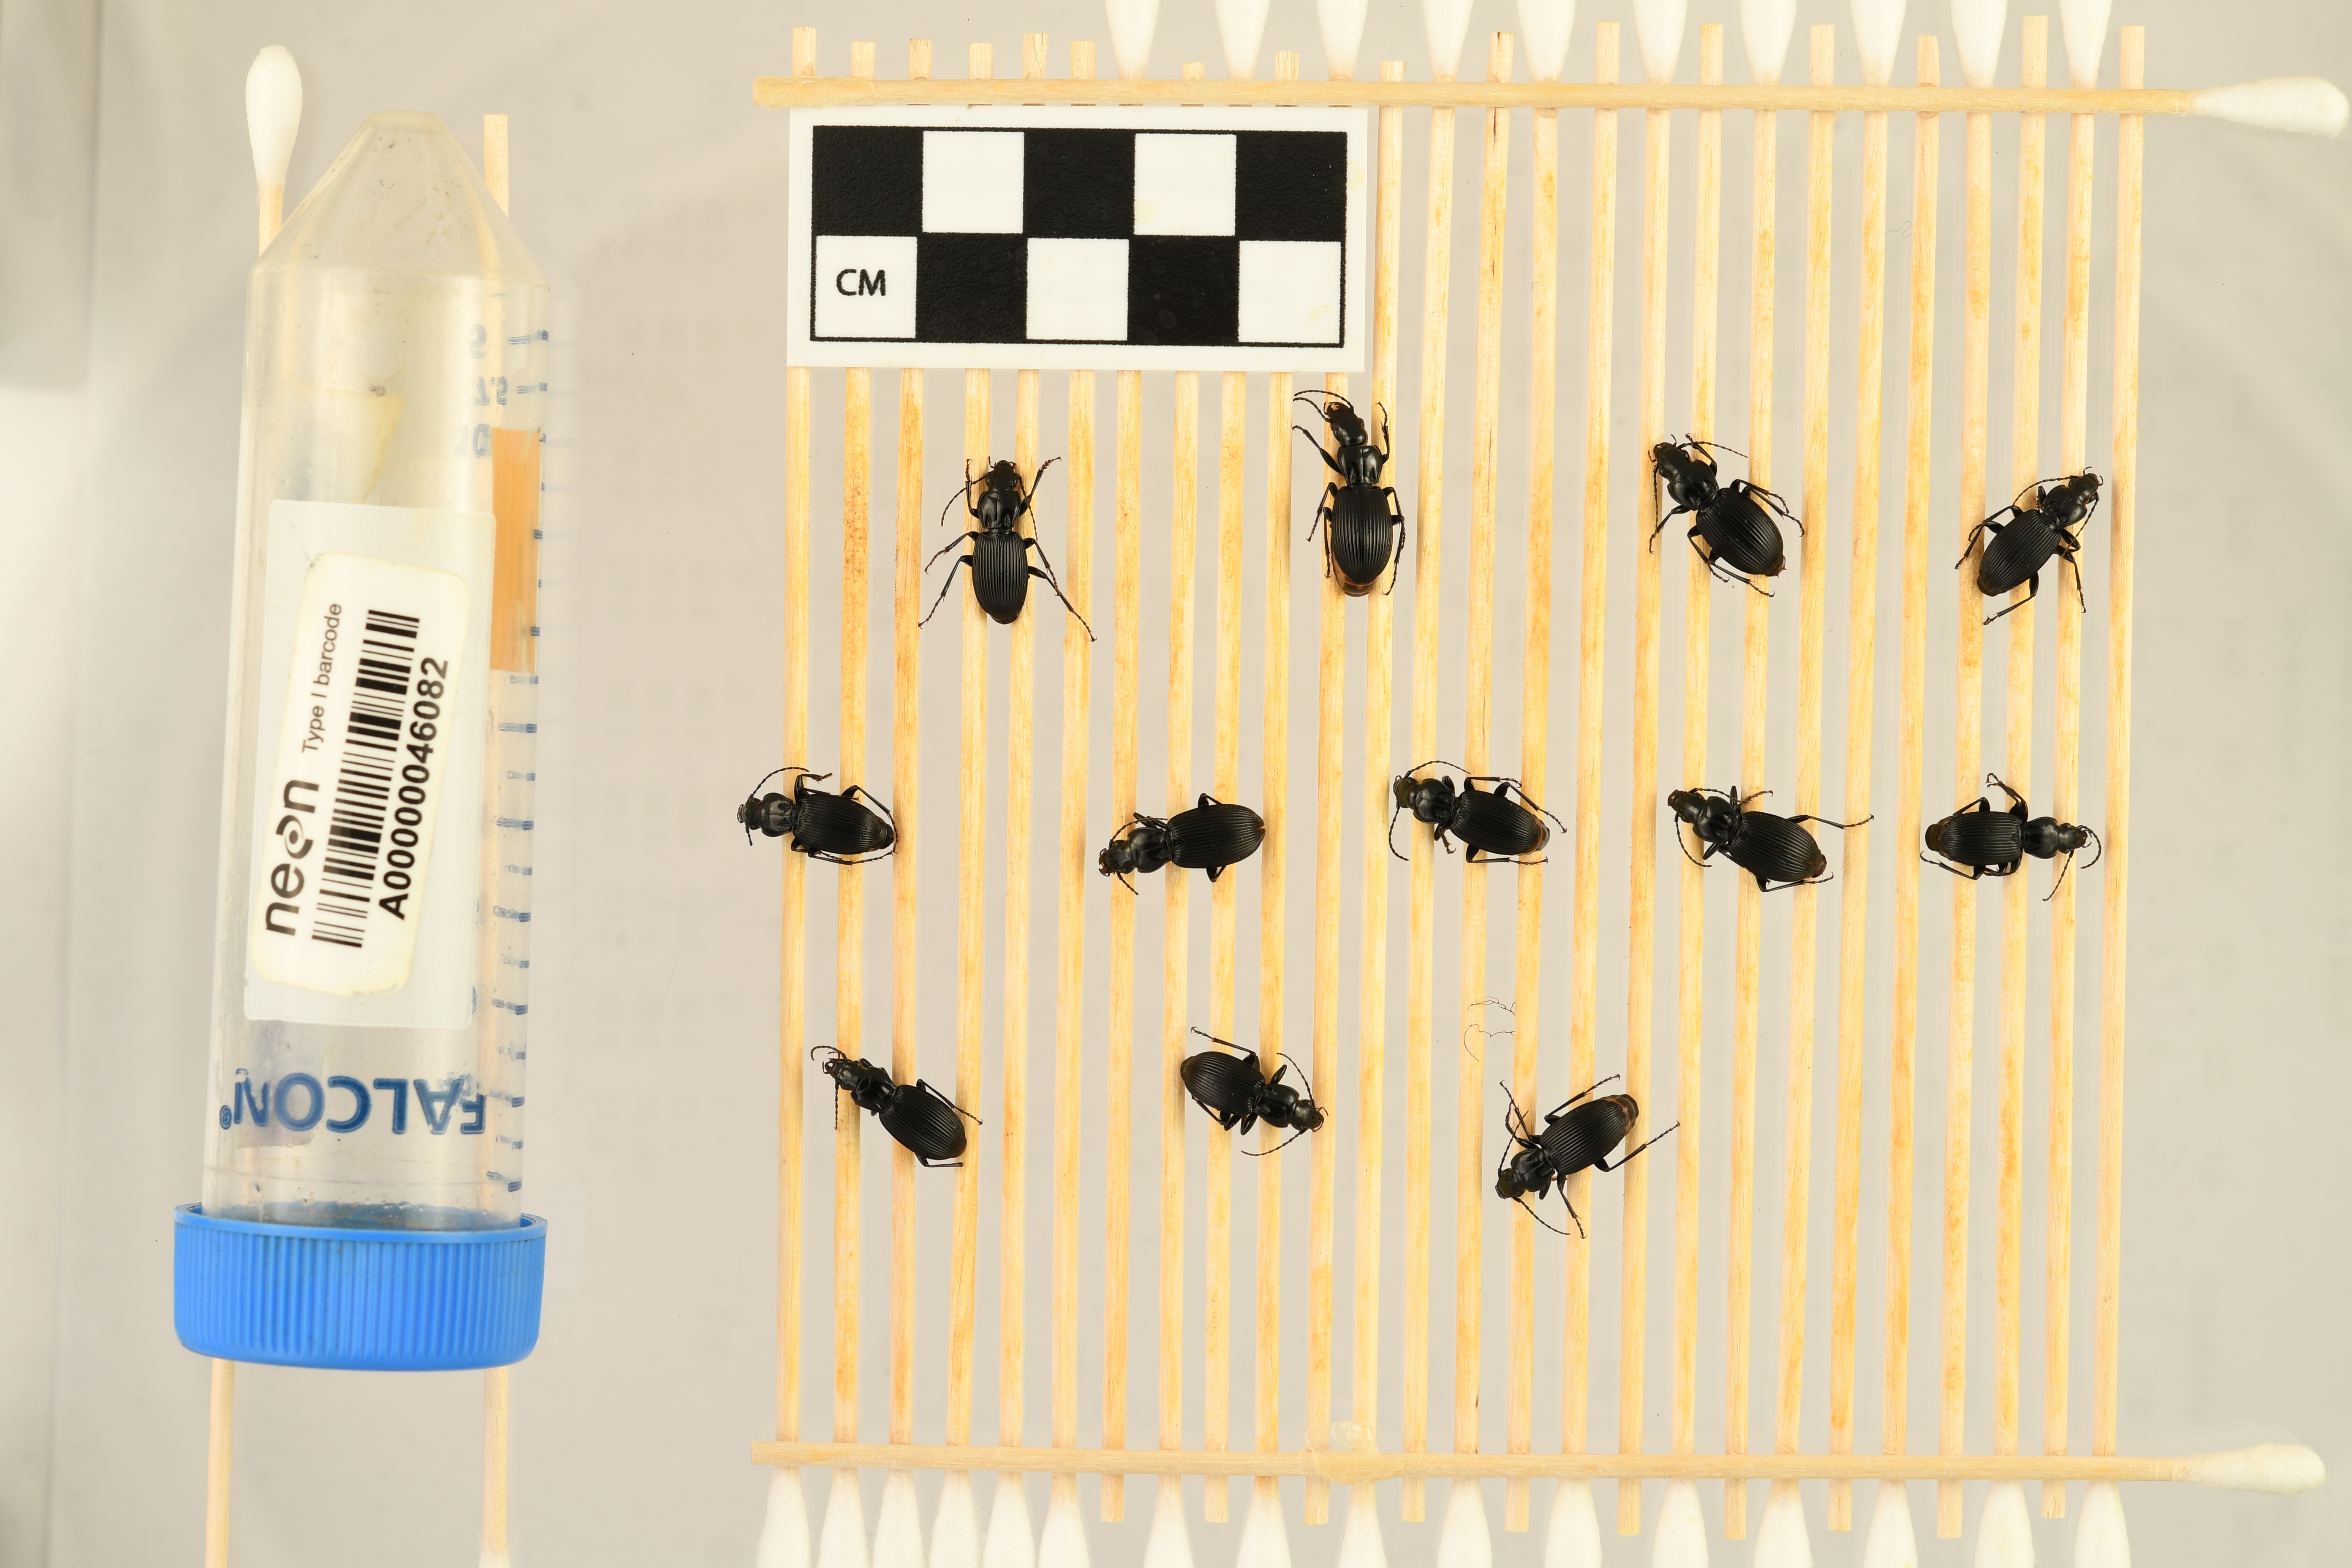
Pterostichus lachrymosus — Mountain Lake Biological Station NEON, plot MLBS_009. Beetle 1, ElytraLength: 0.8464 cm (lying flat: Yes)

Pterostichus lachrymosus — Mountain Lake Biological Station NEON, plot MLBS_009. Beetle 1, ElytraWidth: 0.4176 cm (lying flat: Yes)

Pterostichus lachrymosus — Mountain Lake Biological Station NEON, plot MLBS_009. Beetle 2, ElytraLength: 0.9231 cm (lying flat: Yes)

Pterostichus lachrymosus — Mountain Lake Biological Station NEON, plot MLBS_009. Beetle 2, ElytraWidth: 0.4395 cm (lying flat: Yes)

Pterostichus lachrymosus — Mountain Lake Biological Station NEON, plot MLBS_009. Beetle 3, ElytraLength: 0.8708 cm (lying flat: Yes)

Pterostichus lachrymosus — Mountain Lake Biological Station NEON, plot MLBS_009. Beetle 3, ElytraWidth: 0.474 cm (lying flat: Yes)

Pterostichus lachrymosus — Mountain Lake Biological Station NEON, plot MLBS_009. Beetle 4, ElytraLength: 0.8397 cm (lying flat: Yes)

Pterostichus lachrymosus — Mountain Lake Biological Station NEON, plot MLBS_009. Beetle 4, ElytraWidth: 0.4119 cm (lying flat: Yes)

Pterostichus lachrymosus — Mountain Lake Biological Station NEON, plot MLBS_009. Beetle 5, ElytraLength: 0.7915 cm (lying flat: Yes)

Pterostichus lachrymosus — Mountain Lake Biological Station NEON, plot MLBS_009. Beetle 5, ElytraWidth: 0.4078 cm (lying flat: Yes)

Pterostichus lachrymosus — Mountain Lake Biological Station NEON, plot MLBS_009. Beetle 6, ElytraLength: 0.916 cm (lying flat: Yes)

Pterostichus lachrymosus — Mountain Lake Biological Station NEON, plot MLBS_009. Beetle 6, ElytraWidth: 0.459 cm (lying flat: Yes)

Pterostichus lachrymosus — Mountain Lake Biological Station NEON, plot MLBS_009. Beetle 7, ElytraLength: 0.8271 cm (lying flat: Yes)

Pterostichus lachrymosus — Mountain Lake Biological Station NEON, plot MLBS_009. Beetle 7, ElytraWidth: 0.4244 cm (lying flat: Yes)

Pterostichus lachrymosus — Mountain Lake Biological Station NEON, plot MLBS_009. Beetle 8, ElytraLength: 0.8326 cm (lying flat: Yes)

Pterostichus lachrymosus — Mountain Lake Biological Station NEON, plot MLBS_009. Beetle 8, ElytraWidth: 0.4423 cm (lying flat: Yes)

Pterostichus lachrymosus — Mountain Lake Biological Station NEON, plot MLBS_009. Beetle 9, ElytraLength: 0.7693 cm (lying flat: Yes)

Pterostichus lachrymosus — Mountain Lake Biological Station NEON, plot MLBS_009. Beetle 9, ElytraWidth: 0.3956 cm (lying flat: Yes)

Pterostichus lachrymosus — Mountain Lake Biological Station NEON, plot MLBS_009. Beetle 10, ElytraLength: 0.8472 cm (lying flat: Yes)

Pterostichus lachrymosus — Mountain Lake Biological Station NEON, plot MLBS_009. Beetle 10, ElytraWidth: 0.4267 cm (lying flat: Yes)

Pterostichus lachrymosus — Mountain Lake Biological Station NEON, plot MLBS_009. Beetle 11, ElytraLength: 0.7185 cm (lying flat: Yes)

Pterostichus lachrymosus — Mountain Lake Biological Station NEON, plot MLBS_009. Beetle 11, ElytraWidth: 0.404 cm (lying flat: Yes)

Pterostichus lachrymosus — Mountain Lake Biological Station NEON, plot MLBS_009. Beetle 12, ElytraLength: 0.82 cm (lying flat: Yes)

Pterostichus lachrymosus — Mountain Lake Biological Station NEON, plot MLBS_009. Beetle 12, ElytraWidth: 0.4511 cm (lying flat: Yes)

Pterostichus lachrymosus — Mountain Lake Biological Station NEON, plot MLBS_009. Beetle 1, ElytraLength: 0.7451 cm (lying flat: Yes)

Pterostichus lachrymosus — Mountain Lake Biological Station NEON, plot MLBS_009. Beetle 1, ElytraWidth: 0.3981 cm (lying flat: Yes)

Pterostichus lachrymosus — Mountain Lake Biological Station NEON, plot MLBS_009. Beetle 2, ElytraLength: 0.8573 cm (lying flat: Yes)

Pterostichus lachrymosus — Mountain Lake Biological Station NEON, plot MLBS_009. Beetle 2, ElytraWidth: 0.4081 cm (lying flat: Yes)

Pterostichus lachrymosus — Mountain Lake Biological Station NEON, plot MLBS_009. Beetle 3, ElytraLength: 0.8081 cm (lying flat: Yes)

Pterostichus lachrymosus — Mountain Lake Biological Station NEON, plot MLBS_009. Beetle 3, ElytraWidth: 0.469 cm (lying flat: Yes)

Pterostichus lachrymosus — Mountain Lake Biological Station NEON, plot MLBS_009. Beetle 4, ElytraLength: 0.7867 cm (lying flat: Yes)

Pterostichus lachrymosus — Mountain Lake Biological Station NEON, plot MLBS_009. Beetle 4, ElytraWidth: 0.404 cm (lying flat: Yes)

Pterostichus lachrymosus — Mountain Lake Biological Station NEON, plot MLBS_009. Beetle 5, ElytraLength: 0.6906 cm (lying flat: Yes)

Pterostichus lachrymosus — Mountain Lake Biological Station NEON, plot MLBS_009. Beetle 5, ElytraWidth: 0.3962 cm (lying flat: Yes)

Pterostichus lachrymosus — Mountain Lake Biological Station NEON, plot MLBS_009. Beetle 6, ElytraLength: 0.8224 cm (lying flat: Yes)

Pterostichus lachrymosus — Mountain Lake Biological Station NEON, plot MLBS_009. Beetle 6, ElytraWidth: 0.3925 cm (lying flat: Yes)

Pterostichus lachrymosus — Mountain Lake Biological Station NEON, plot MLBS_009. Beetle 7, ElytraLength: 0.7262 cm (lying flat: Yes)

Pterostichus lachrymosus — Mountain Lake Biological Station NEON, plot MLBS_009. Beetle 7, ElytraWidth: 0.4098 cm (lying flat: Yes)

Pterostichus lachrymosus — Mountain Lake Biological Station NEON, plot MLBS_009. Beetle 8, ElytraLength: 0.7371 cm (lying flat: Yes)

Pterostichus lachrymosus — Mountain Lake Biological Station NEON, plot MLBS_009. Beetle 8, ElytraWidth: 0.3927 cm (lying flat: Yes)

Pterostichus lachrymosus — Mountain Lake Biological Station NEON, plot MLBS_009. Beetle 9, ElytraLength: 0.7043 cm (lying flat: Yes)

Pterostichus lachrymosus — Mountain Lake Biological Station NEON, plot MLBS_009. Beetle 9, ElytraWidth: 0.4183 cm (lying flat: Yes)

Pterostichus lachrymosus — Mountain Lake Biological Station NEON, plot MLBS_009. Beetle 10, ElytraLength: 0.7331 cm (lying flat: Yes)

Pterostichus lachrymosus — Mountain Lake Biological Station NEON, plot MLBS_009. Beetle 10, ElytraWidth: 0.4025 cm (lying flat: Yes)

Pterostichus lachrymosus — Mountain Lake Biological Station NEON, plot MLBS_009. Beetle 11, ElytraLength: 0.6594 cm (lying flat: Yes)

Pterostichus lachrymosus — Mountain Lake Biological Station NEON, plot MLBS_009. Beetle 11, ElytraWidth: 0.4002 cm (lying flat: Yes)

Pterostichus lachrymosus — Mountain Lake Biological Station NEON, plot MLBS_009. Beetle 12, ElytraLength: 0.742 cm (lying flat: Yes)

Pterostichus lachrymosus — Mountain Lake Biological Station NEON, plot MLBS_009. Beetle 12, ElytraWidth: 0.4273 cm (lying flat: Yes)

Pterostichus lachrymosus — Mountain Lake Biological Station NEON, plot MLBS_009. Beetle 1, ElytraLength: 0.7766 cm (lying flat: Yes)

Pterostichus lachrymosus — Mountain Lake Biological Station NEON, plot MLBS_009. Beetle 1, ElytraWidth: 0.383 cm (lying flat: Yes)

Pterostichus lachrymosus — Mountain Lake Biological Station NEON, plot MLBS_009. Beetle 2, ElytraLength: 0.8617 cm (lying flat: Yes)

Pterostichus lachrymosus — Mountain Lake Biological Station NEON, plot MLBS_009. Beetle 2, ElytraWidth: 0.4149 cm (lying flat: Yes)

Pterostichus lachrymosus — Mountain Lake Biological Station NEON, plot MLBS_009. Beetle 3, ElytraLength: 0.835 cm (lying flat: Yes)

Pterostichus lachrymosus — Mountain Lake Biological Station NEON, plot MLBS_009. Beetle 3, ElytraWidth: 0.4513 cm (lying flat: Yes)

Pterostichus lachrymosus — Mountain Lake Biological Station NEON, plot MLBS_009. Beetle 4, ElytraLength: 0.8057 cm (lying flat: Yes)

Pterostichus lachrymosus — Mountain Lake Biological Station NEON, plot MLBS_009. Beetle 4, ElytraWidth: 0.3911 cm (lying flat: Yes)

Pterostichus lachrymosus — Mountain Lake Biological Station NEON, plot MLBS_009. Beetle 5, ElytraLength: 0.823 cm (lying flat: Yes)

Pterostichus lachrymosus — Mountain Lake Biological Station NEON, plot MLBS_009. Beetle 5, ElytraWidth: 0.3844 cm (lying flat: Yes)

Pterostichus lachrymosus — Mountain Lake Biological Station NEON, plot MLBS_009. Beetle 6, ElytraLength: 0.8307 cm (lying flat: Yes)

Pterostichus lachrymosus — Mountain Lake Biological Station NEON, plot MLBS_009. Beetle 6, ElytraWidth: 0.4303 cm (lying flat: Yes)

Pterostichus lachrymosus — Mountain Lake Biological Station NEON, plot MLBS_009. Beetle 7, ElytraLength: 0.7707 cm (lying flat: Yes)

Pterostichus lachrymosus — Mountain Lake Biological Station NEON, plot MLBS_009. Beetle 7, ElytraWidth: 0.401 cm (lying flat: Yes)

Pterostichus lachrymosus — Mountain Lake Biological Station NEON, plot MLBS_009. Beetle 8, ElytraLength: 0.7766 cm (lying flat: Yes)

Pterostichus lachrymosus — Mountain Lake Biological Station NEON, plot MLBS_009. Beetle 8, ElytraWidth: 0.4094 cm (lying flat: Yes)